Esha Kansara

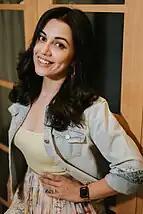
Esha Kansara for the "3 Ekka" city tour promotions at Anand

Kansara's acting career began in 2010 with a Hindi TV serial, "Mukti Bandhan", which was an adaptation of the novel "Mukti Bandhan" by Shri Harkisan Mehta. Presented by Shobhana Desai's Production Pvt. Ltd., "Mukti Bandhan" revolved around the story of a self-made businessman, I.M. Virani, and his daughter-in-law Devki Shah Virani, played by Kansara as the female protagonist. Later on, she played roles in other Hindi serials, including "Ek Nanad Ki Khushiyon Ki Chaabi...Meri Bhabhi" and "Maddam Sir".